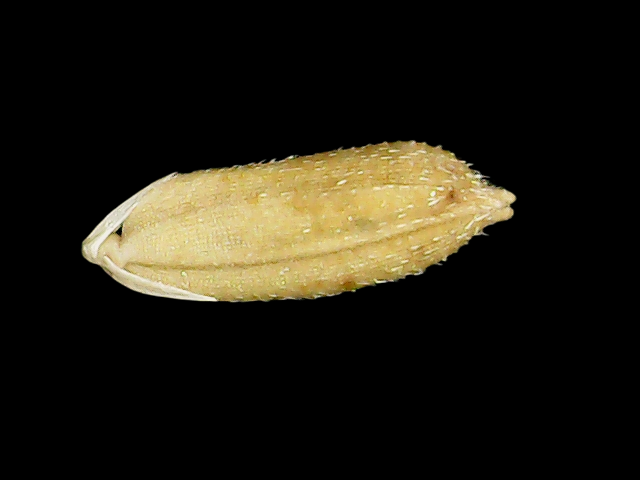
Rice variety: Bd51